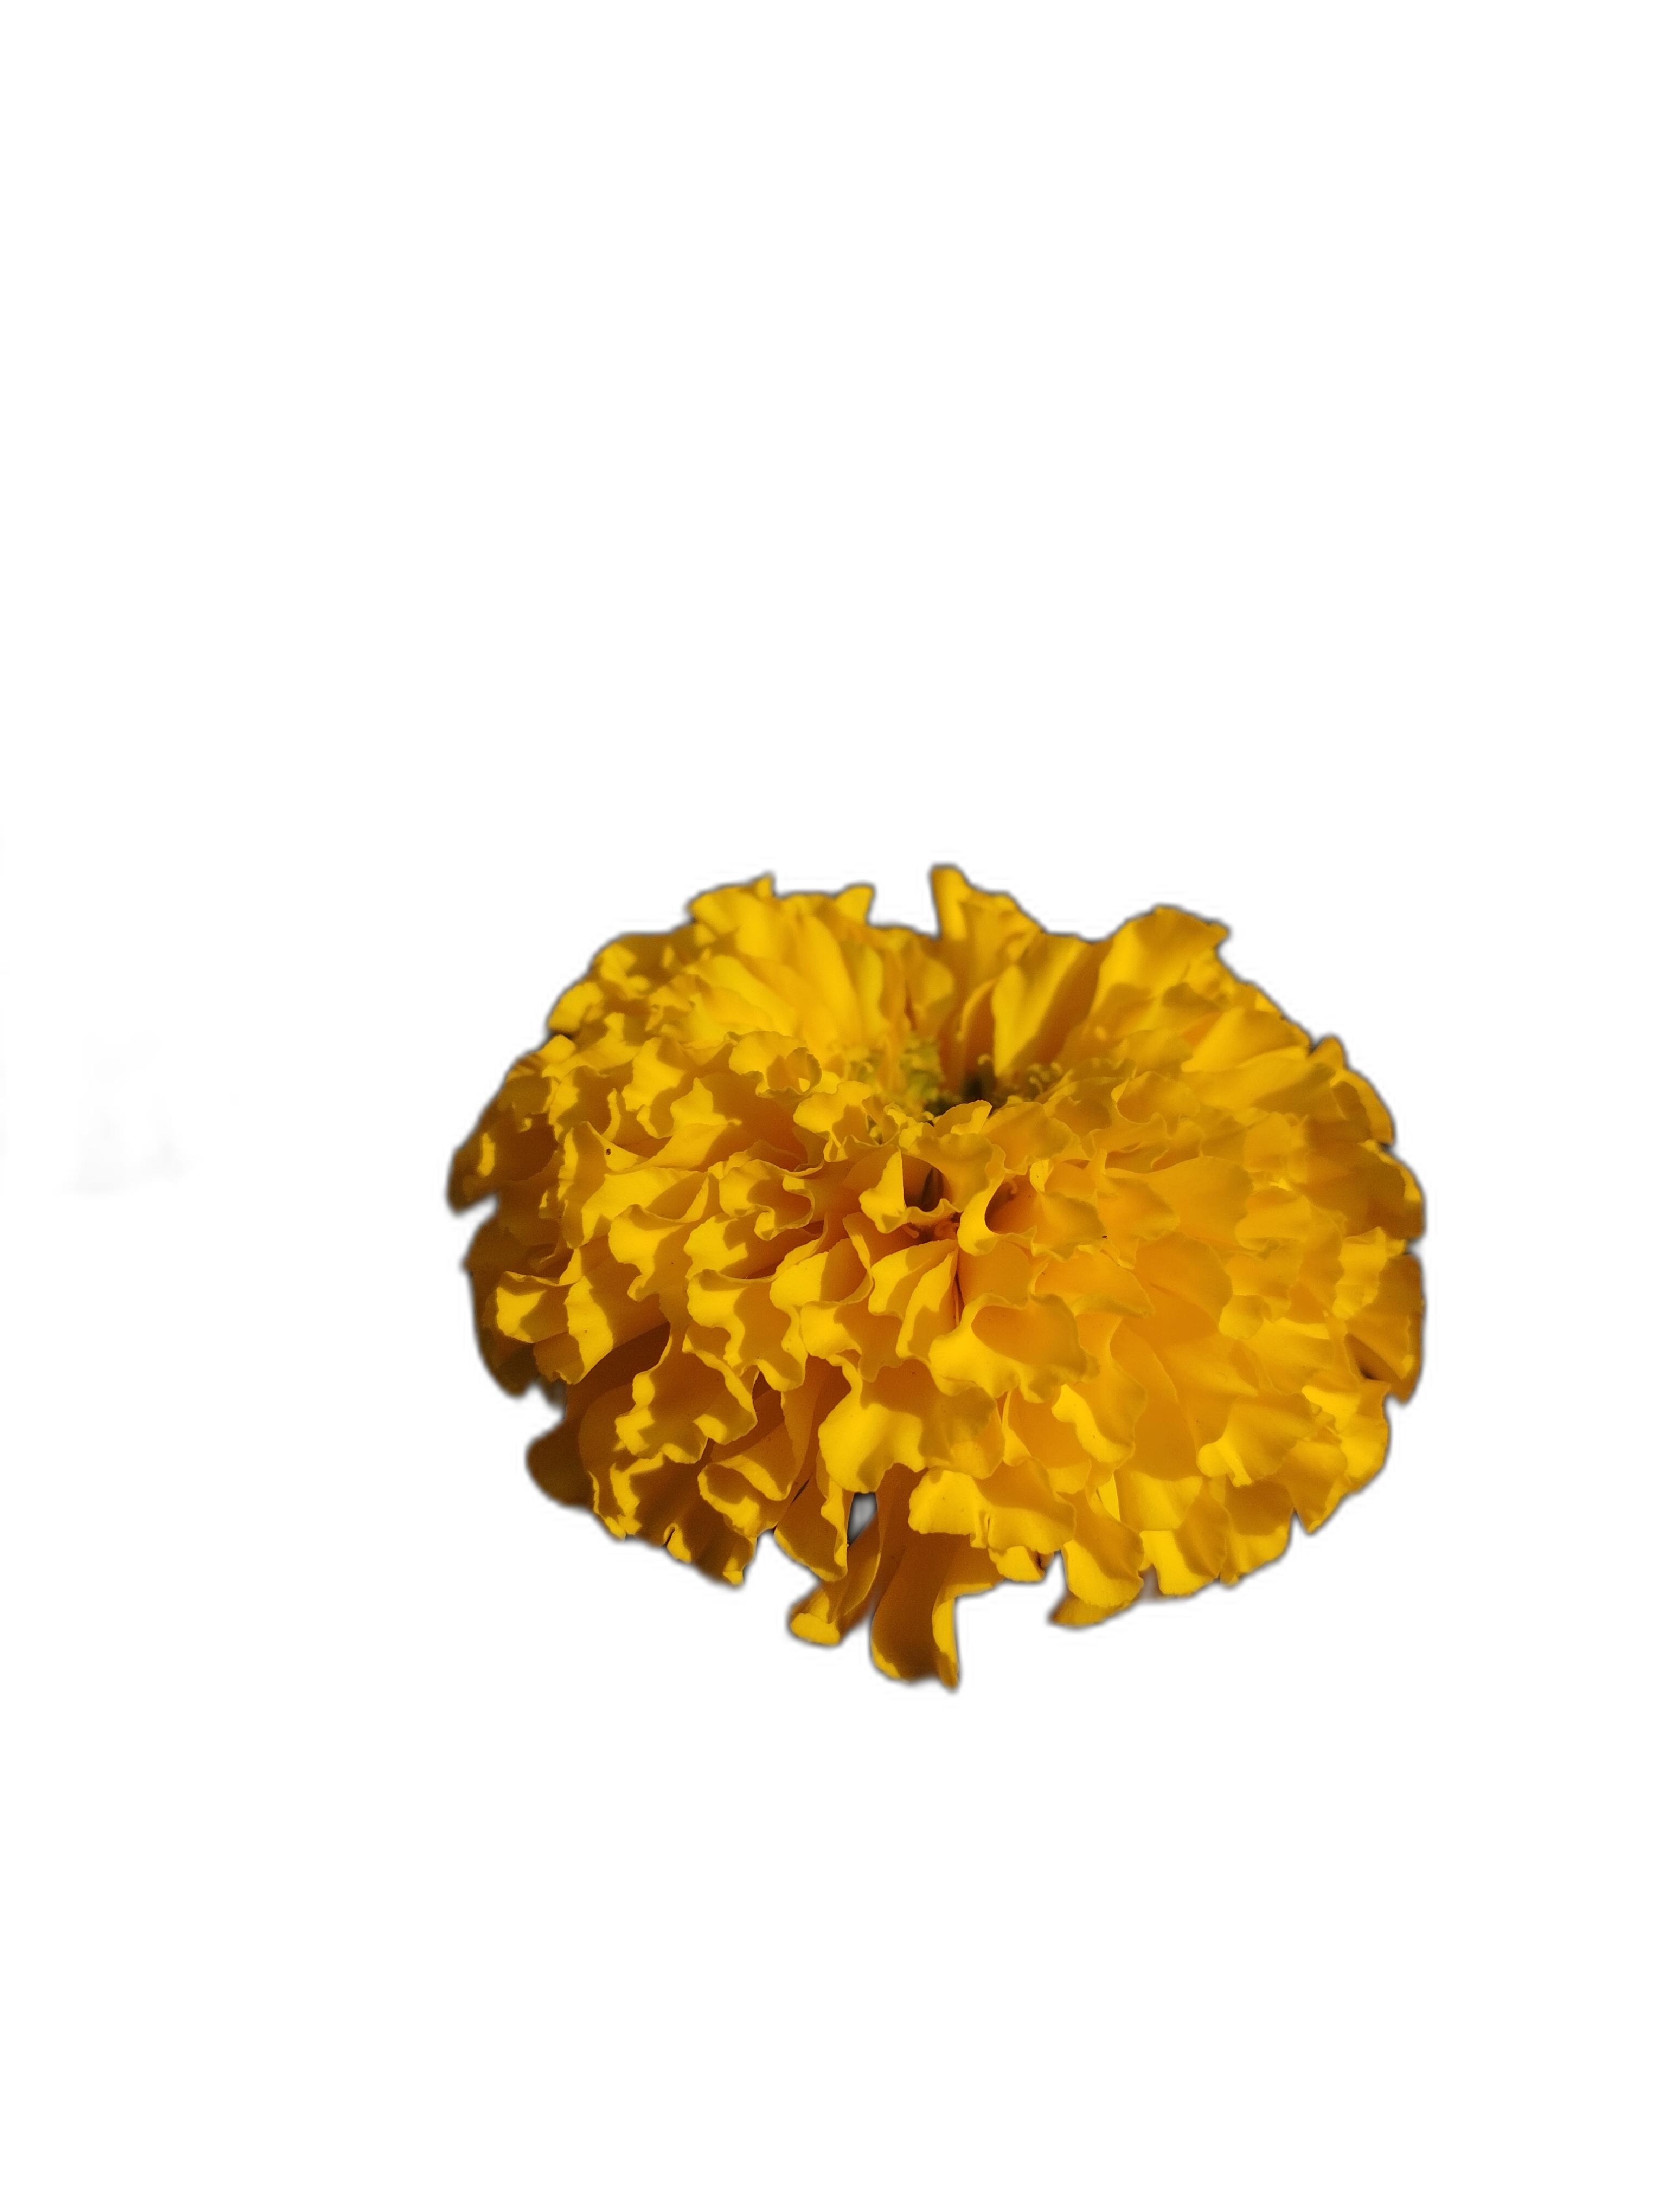
Label: Marigold